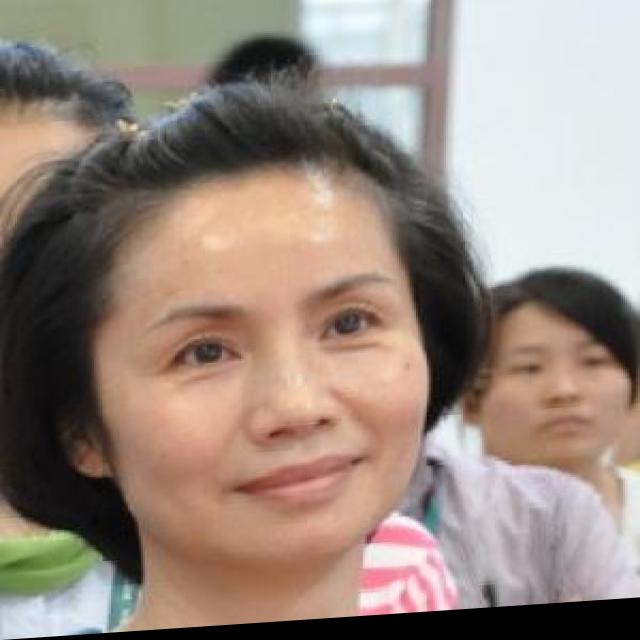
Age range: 45-64